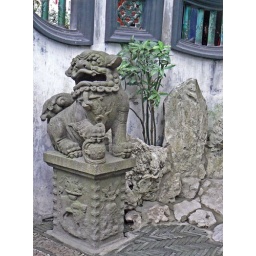
china tour male foo dog in rock setting and bamboo ceramic